S. M. Shafiuddin Ahmed

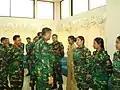
Colonel Ahmed (left) with then general officer commanding of ARTDOC, Major General Ziaur Rahman at the Bangladesh Military Academy on 2008.

After commission, Ahmed started his military career in the counter-insurgency operation area of Chittagong Hill Tracts. He served as battalion commander at Bangladesh Military Academy, and commanded one infantry battalion and also a military police unit. As brigadier general, Ahmed commanded an infantry brigade and served as the director of military training at the general staff branch of army headquarters. He was ameliorated to major general in 2012 and appointed as general officer commanding 19th infantry division and area commander Ghatail Area. Ahmed also served as doctrine commander at Bangladesh Institute of International and Strategic Studies as the director general, National Defence College as the senior directing staff and furthermore commander of logistics area. On 25 August 2019, he was promoted to lieutenant general and made the general officer commanding of ARTDOC. He was appointed as the 6th colonel commandant of Corps of Military Police on 19 October 2020 making him the first three-star general to uphold the position. In December 2020, he was reassigned to army headquarters and designated as quartermaster general of the Bangladesh Army, succeeding him by lieutenant general Matiur Rahman at ARTDOC.